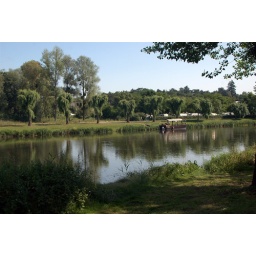
The river by the camp ground